Frank Sinatra's recorded legacy

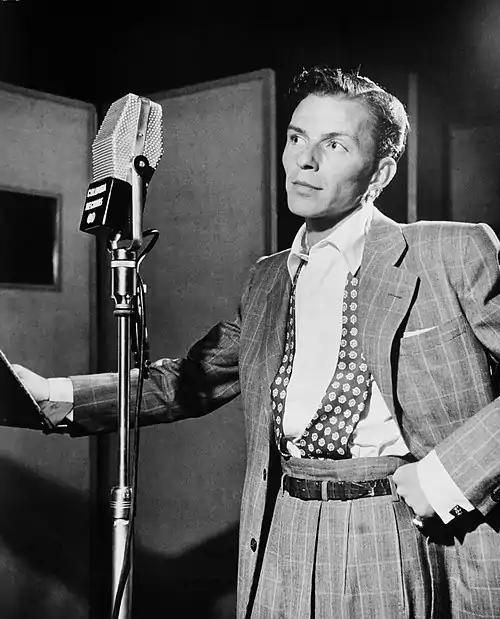
Sinatra at Liederkranz Hall in New York City in ca. 1947

Sinatra made a point of studying Tommy Dorsey's trombone playing as a means of cultivating a more free-flowing vocal style — he noticed that Dorsey used a small airhole at the side of his mouth to sneak breaths when playing. Sinatra would employ a similar technique, and so be able to hold notes for incredibly long durations. In addition to this, Sinatra started to jog and swim underwater to develop his lung capacity — which enabled him to continue a musical phrase through a stanza without pausing, or breaking the note, for breath. Sinatra's legato-style of singing/phrasing took pop singing in new directions when most singers of the 1940s were keen to emulate Bing Crosby.